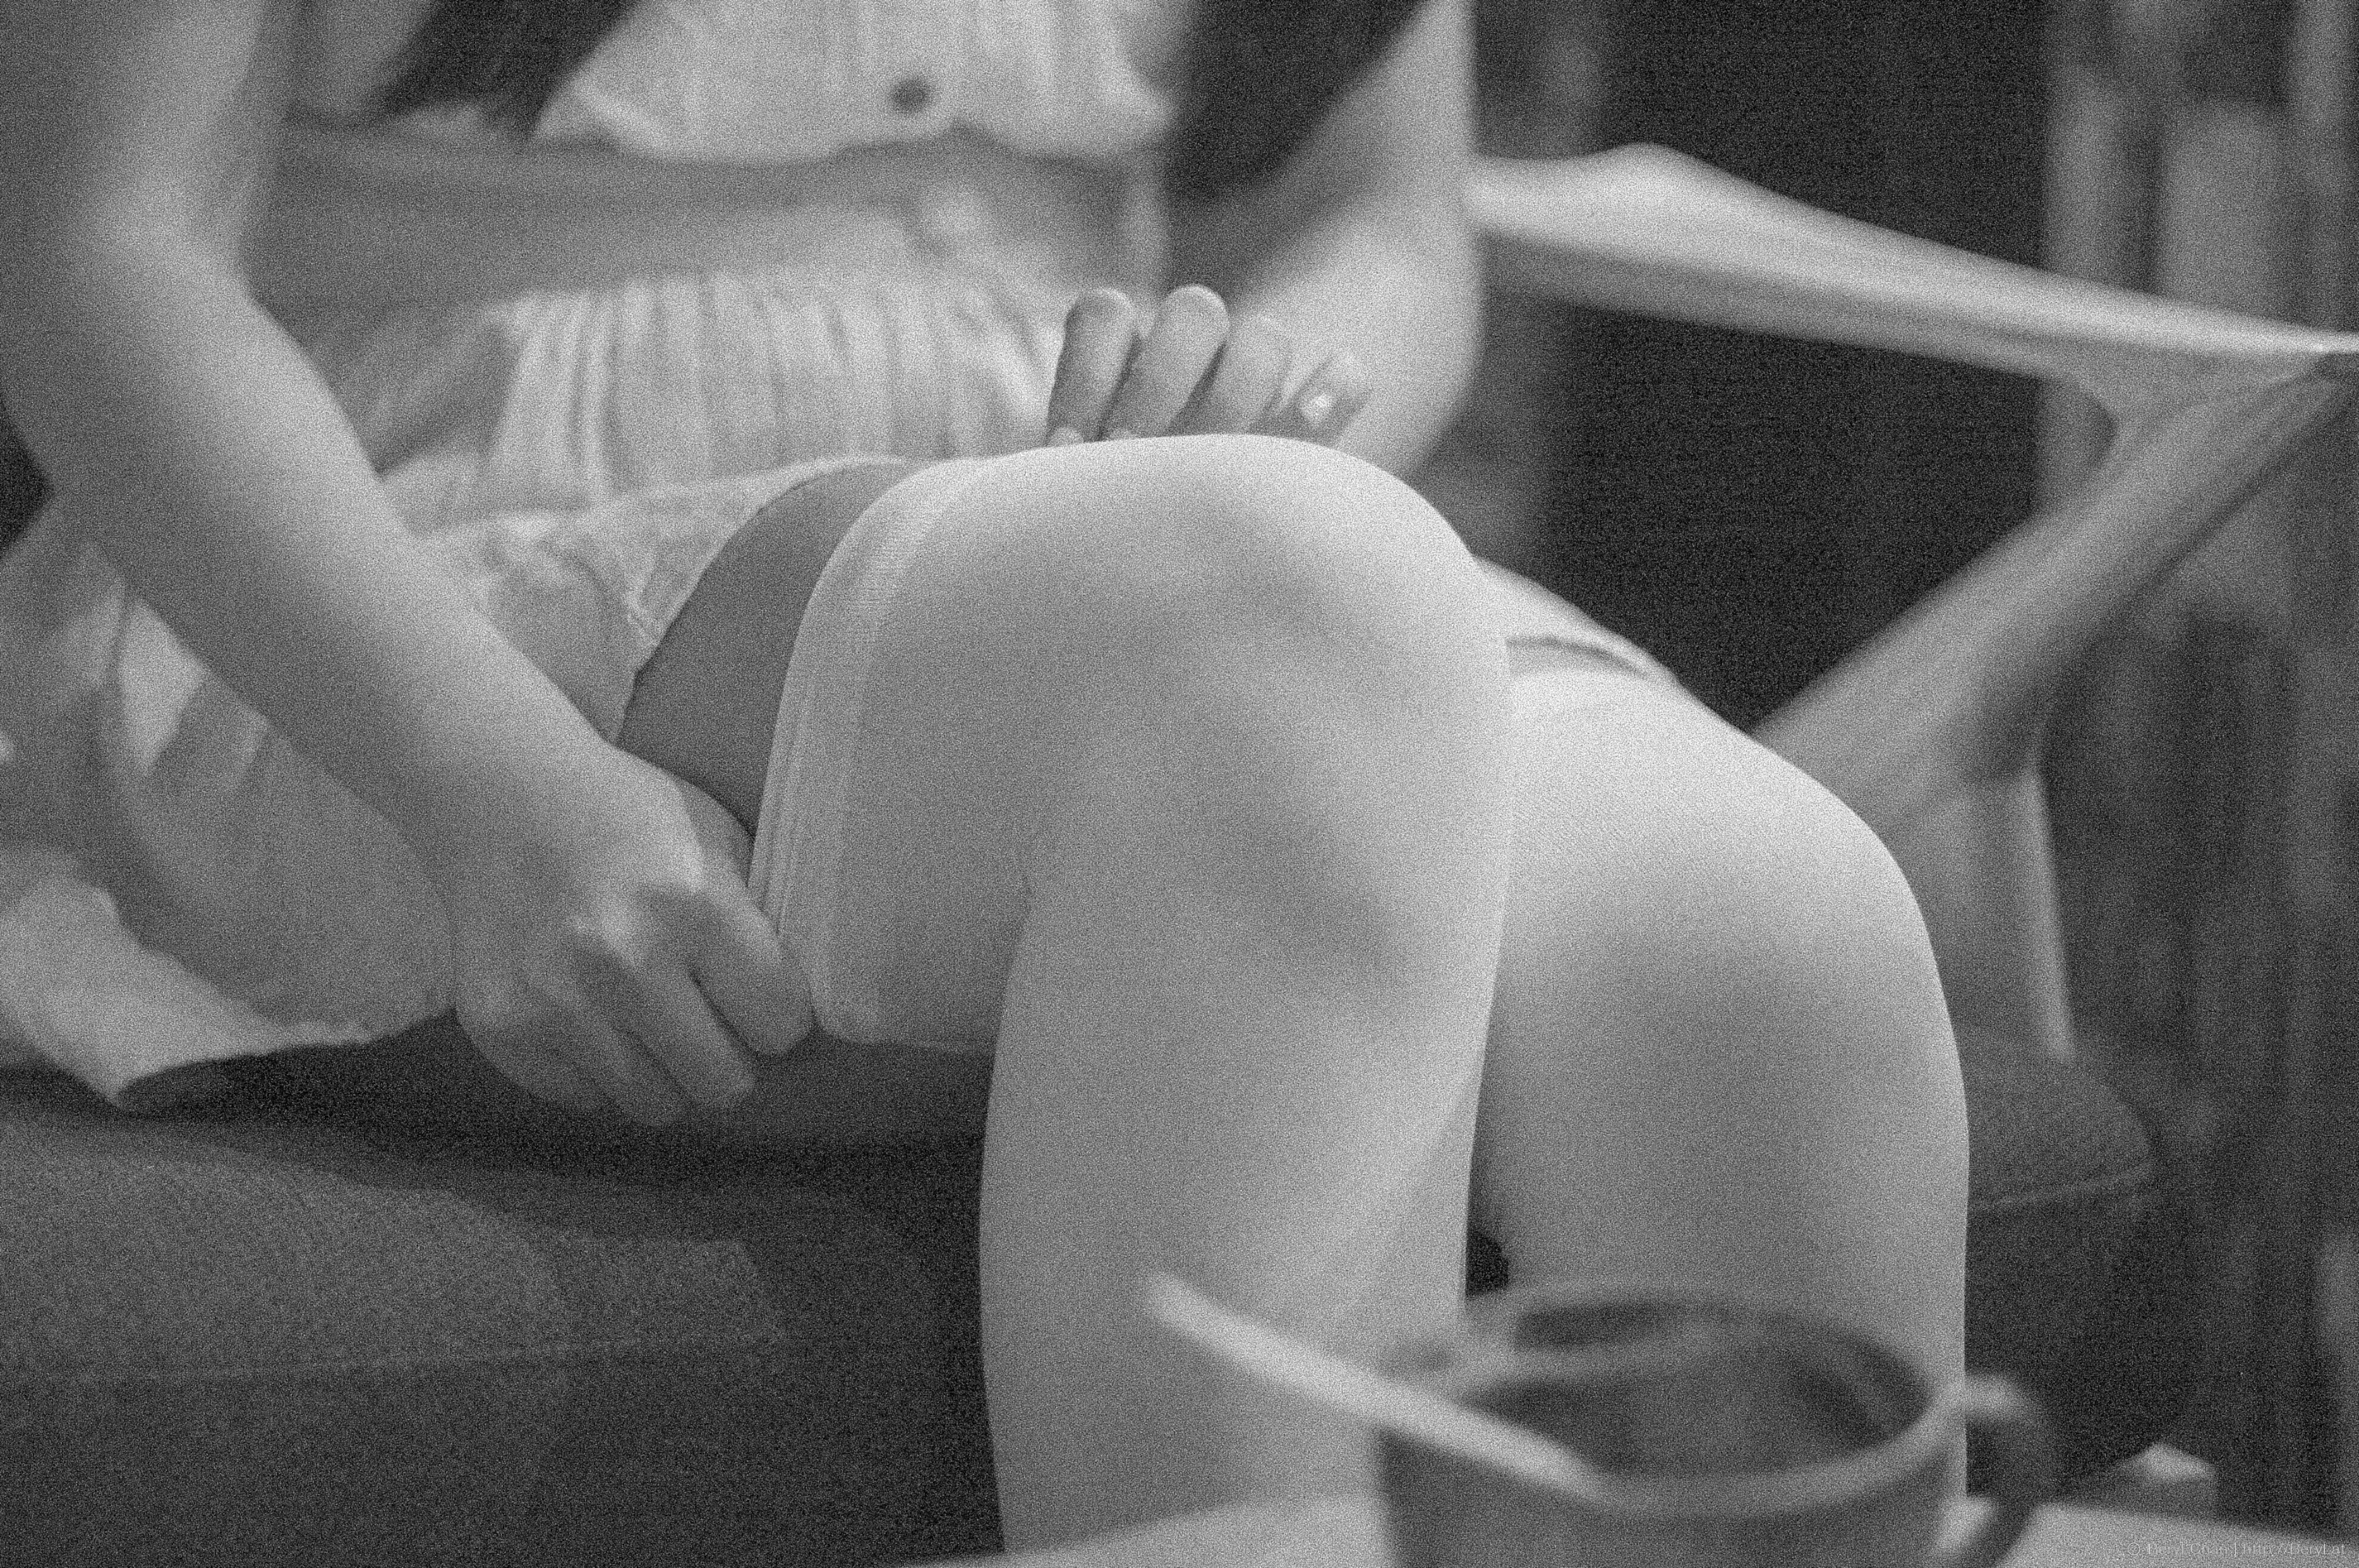
hand, person, black and white, girl, white, photography, grain, cute, leg, finger, sitting, rough, nikon, black, monochrome, arm, bw, 50mm, hands, legs, noise, socks, overkneesocks, tights, kneehighsocks, kneesocks, afsnikkor50mmf14g, schoolgirl, outfit, grainy, nikond70, interaction, sense, monochrome photography, human positions, art model